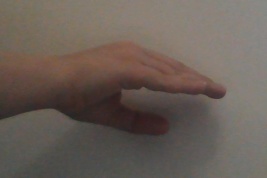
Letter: jeem